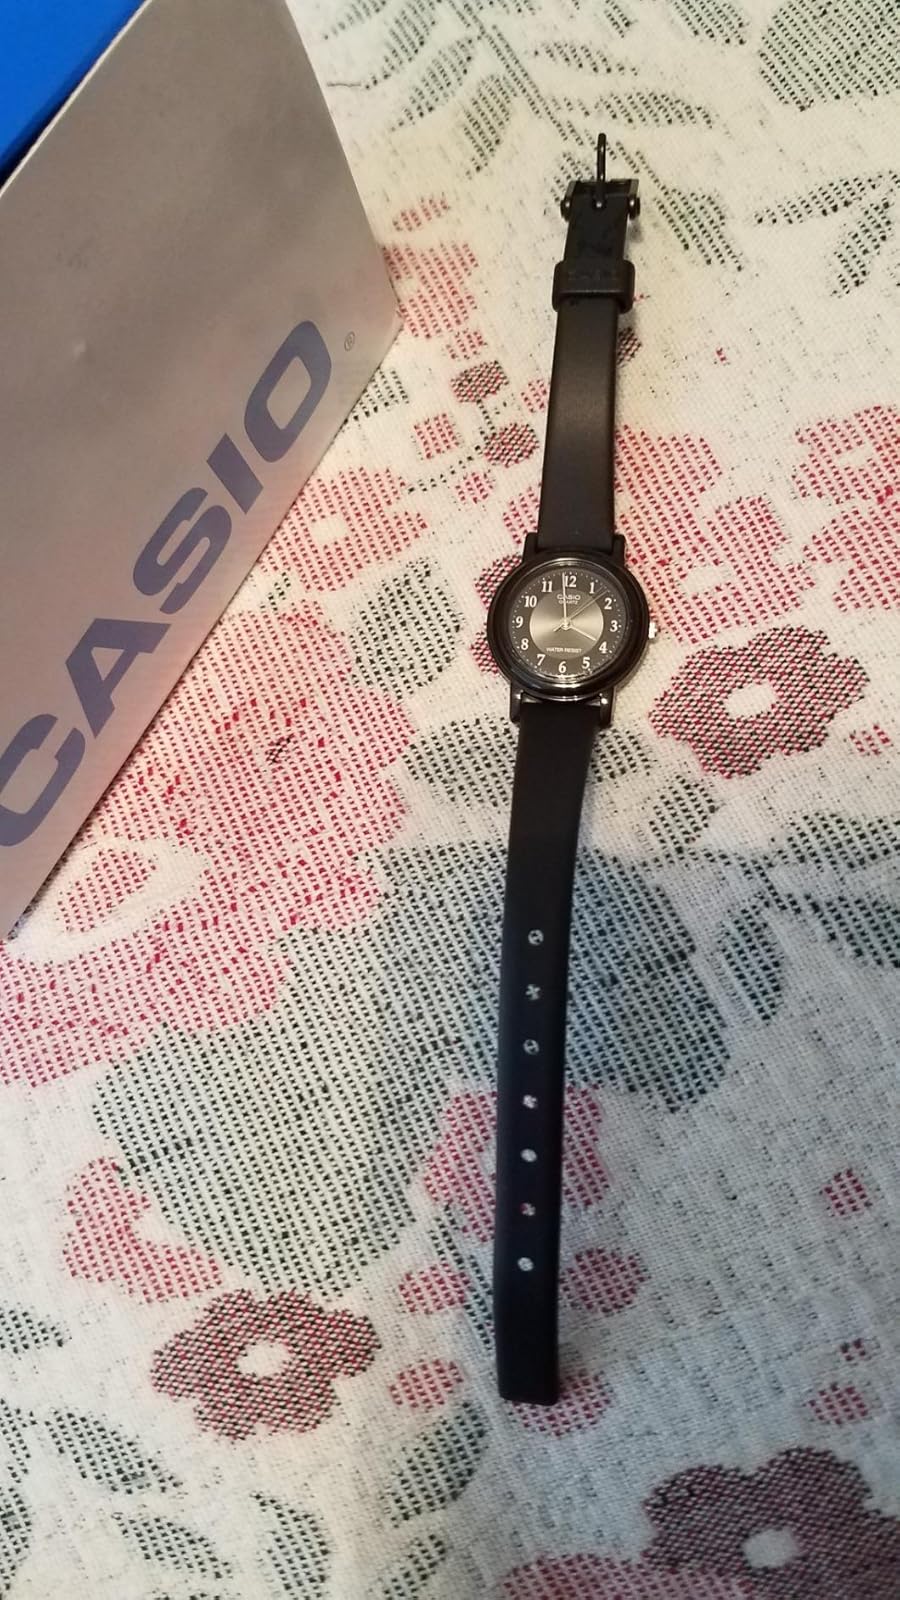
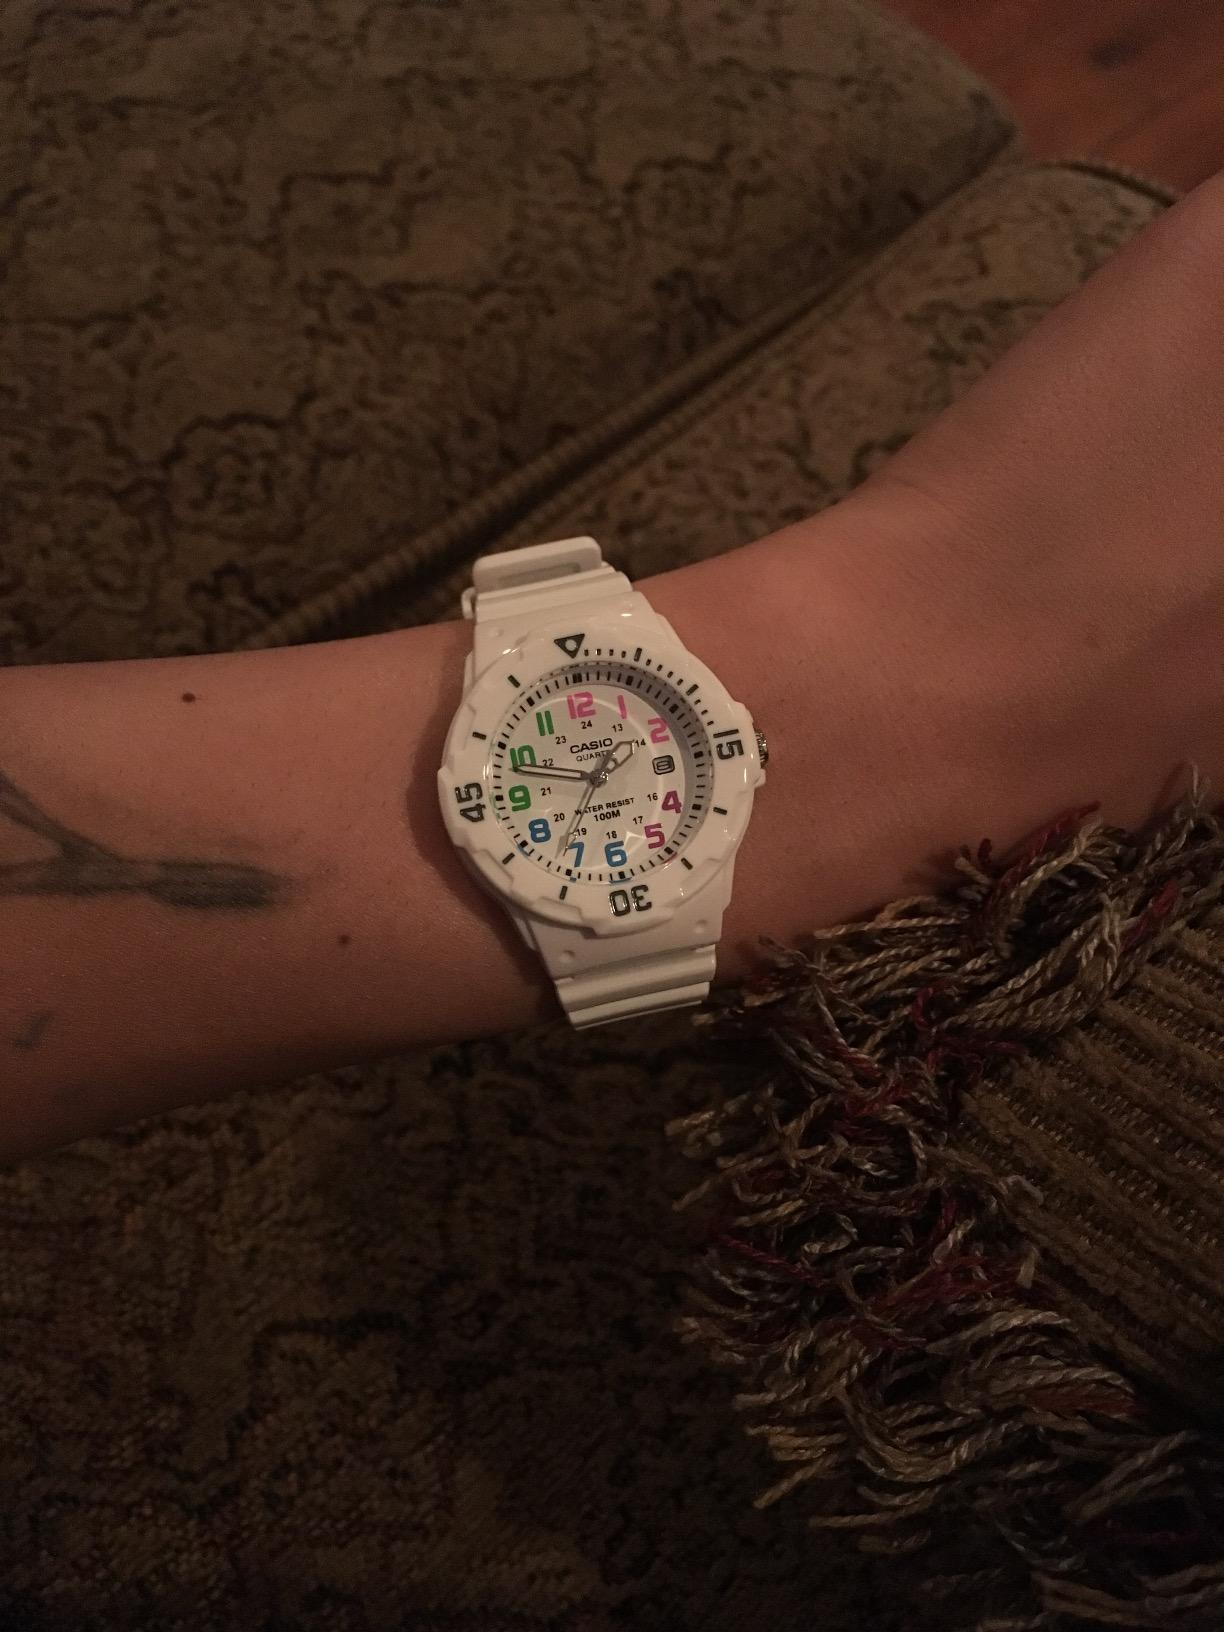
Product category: accessories_watch
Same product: no